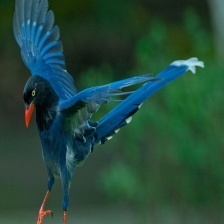
Species: TAIWAN MAGPIE
Scientific name: UROCISSA CAERULEA
ImageNet parent category: magpie